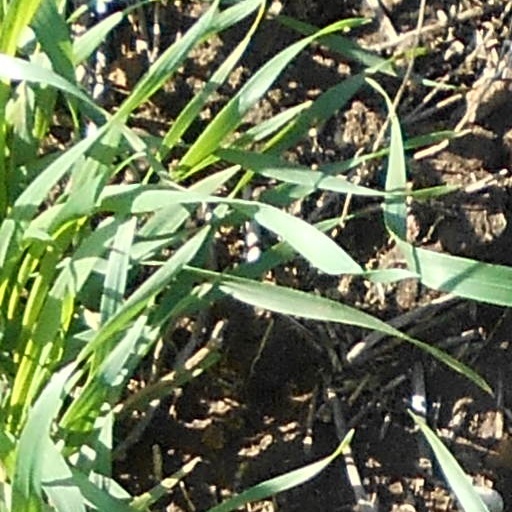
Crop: wheat